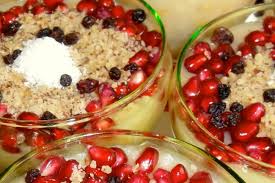
Yemek: asure